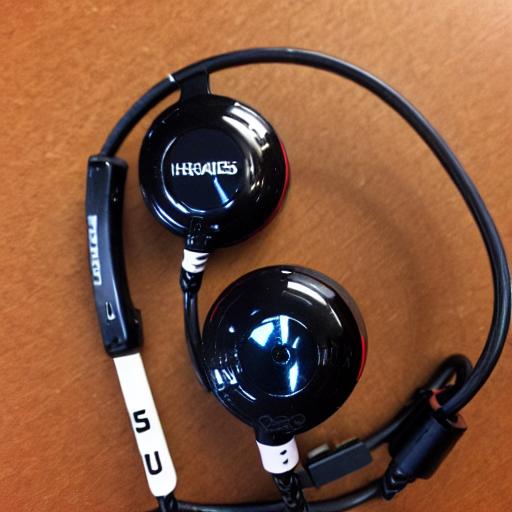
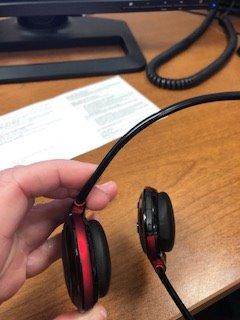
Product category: headphones
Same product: no